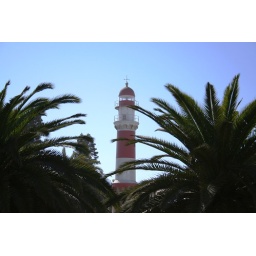
The old lighthouse in Swakopmund was built by the shipping house of Woermann, Hamburg.